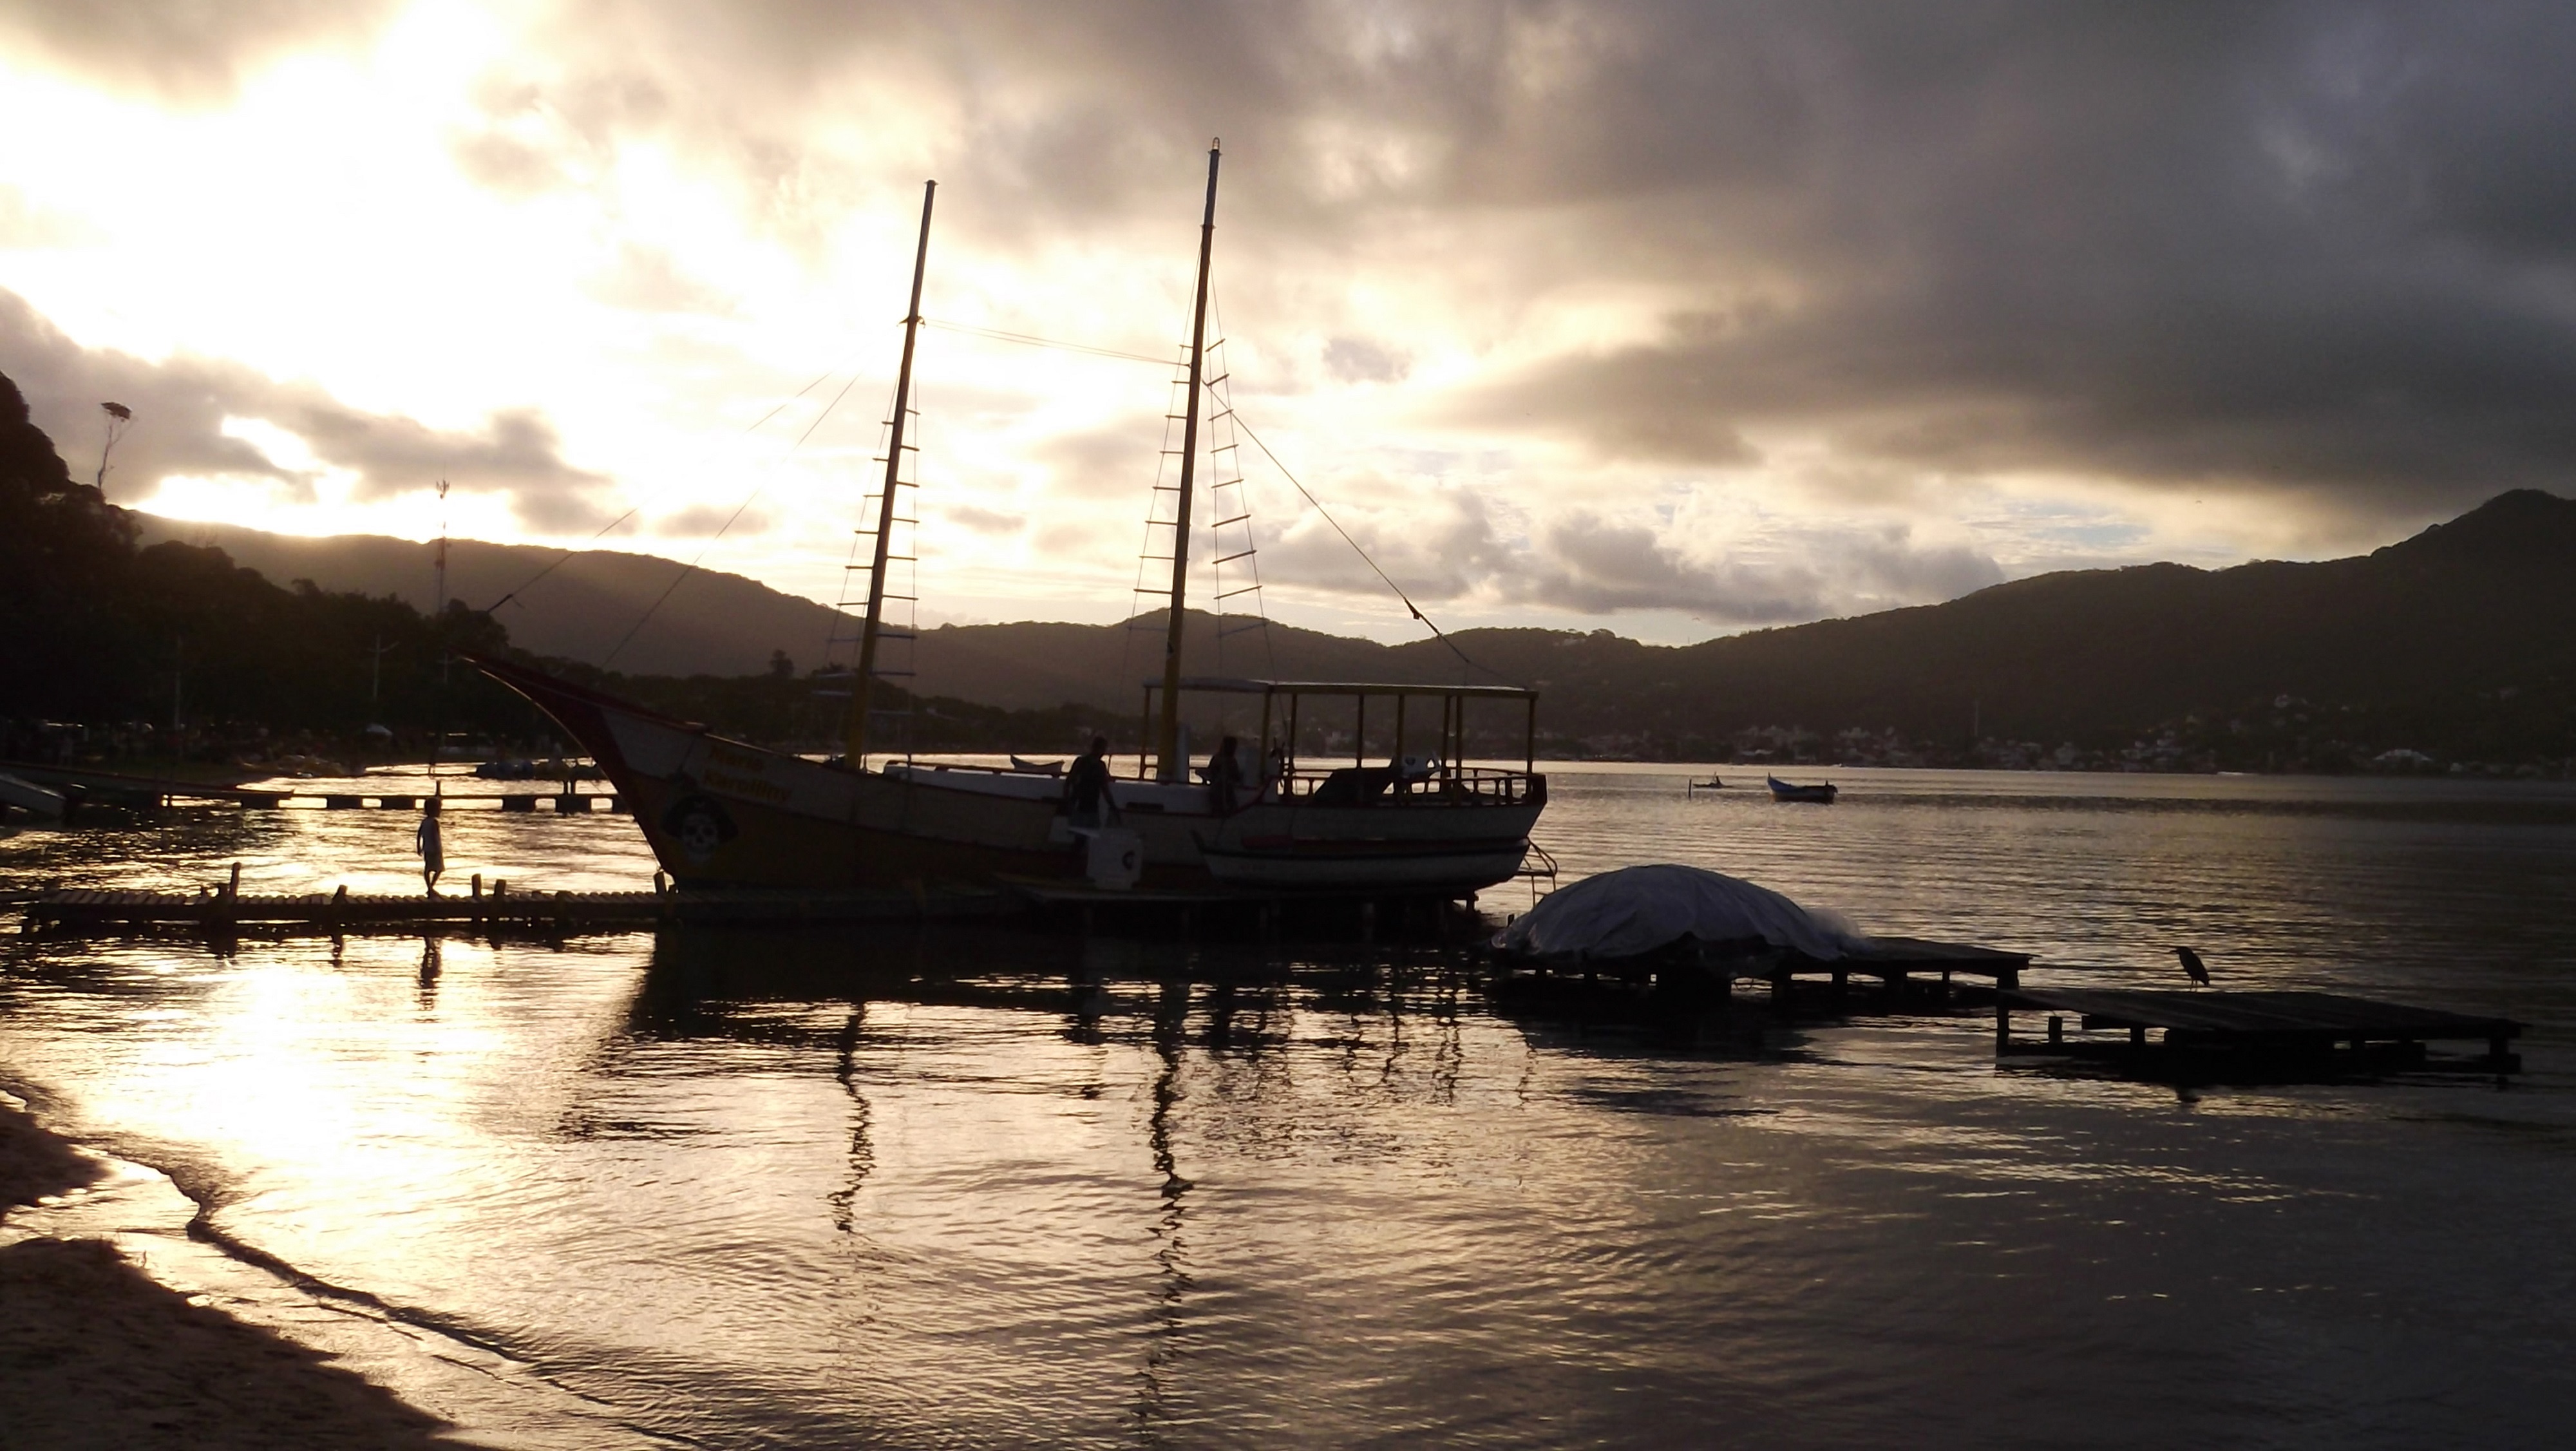
sea, coast, water, ocean, cloud, sunrise, sunset, boat, sunlight, morning, wave, lake, dusk, evening, reflection, vehicle, bay, watercraft